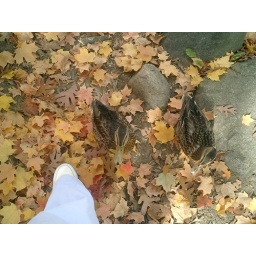
ducks near my shoes